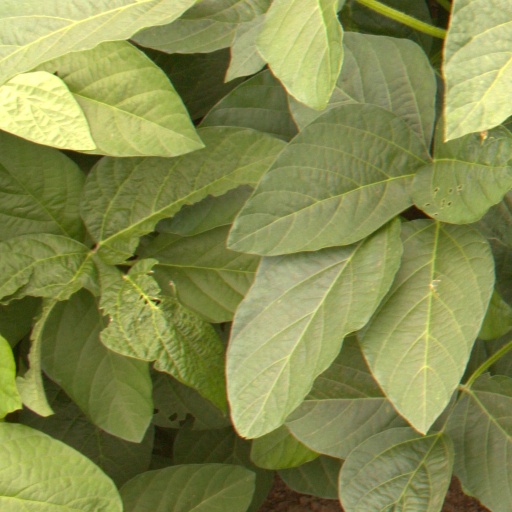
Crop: soybean